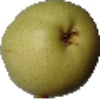
Label: Pear 1